Hermia and Lysander (painting)

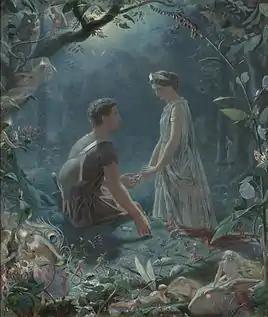
"Hermia and Lysander. A Midsummer Night's Dream" (1870)

Hermia and Lysander is a watercolour painting created in 1870 by the British illustrator and portrait miniature painter John Simmons. Based on a scene from Act II, scene II of William Shakespeare's comedy play "A Midsummer Night's Dream", it measures .